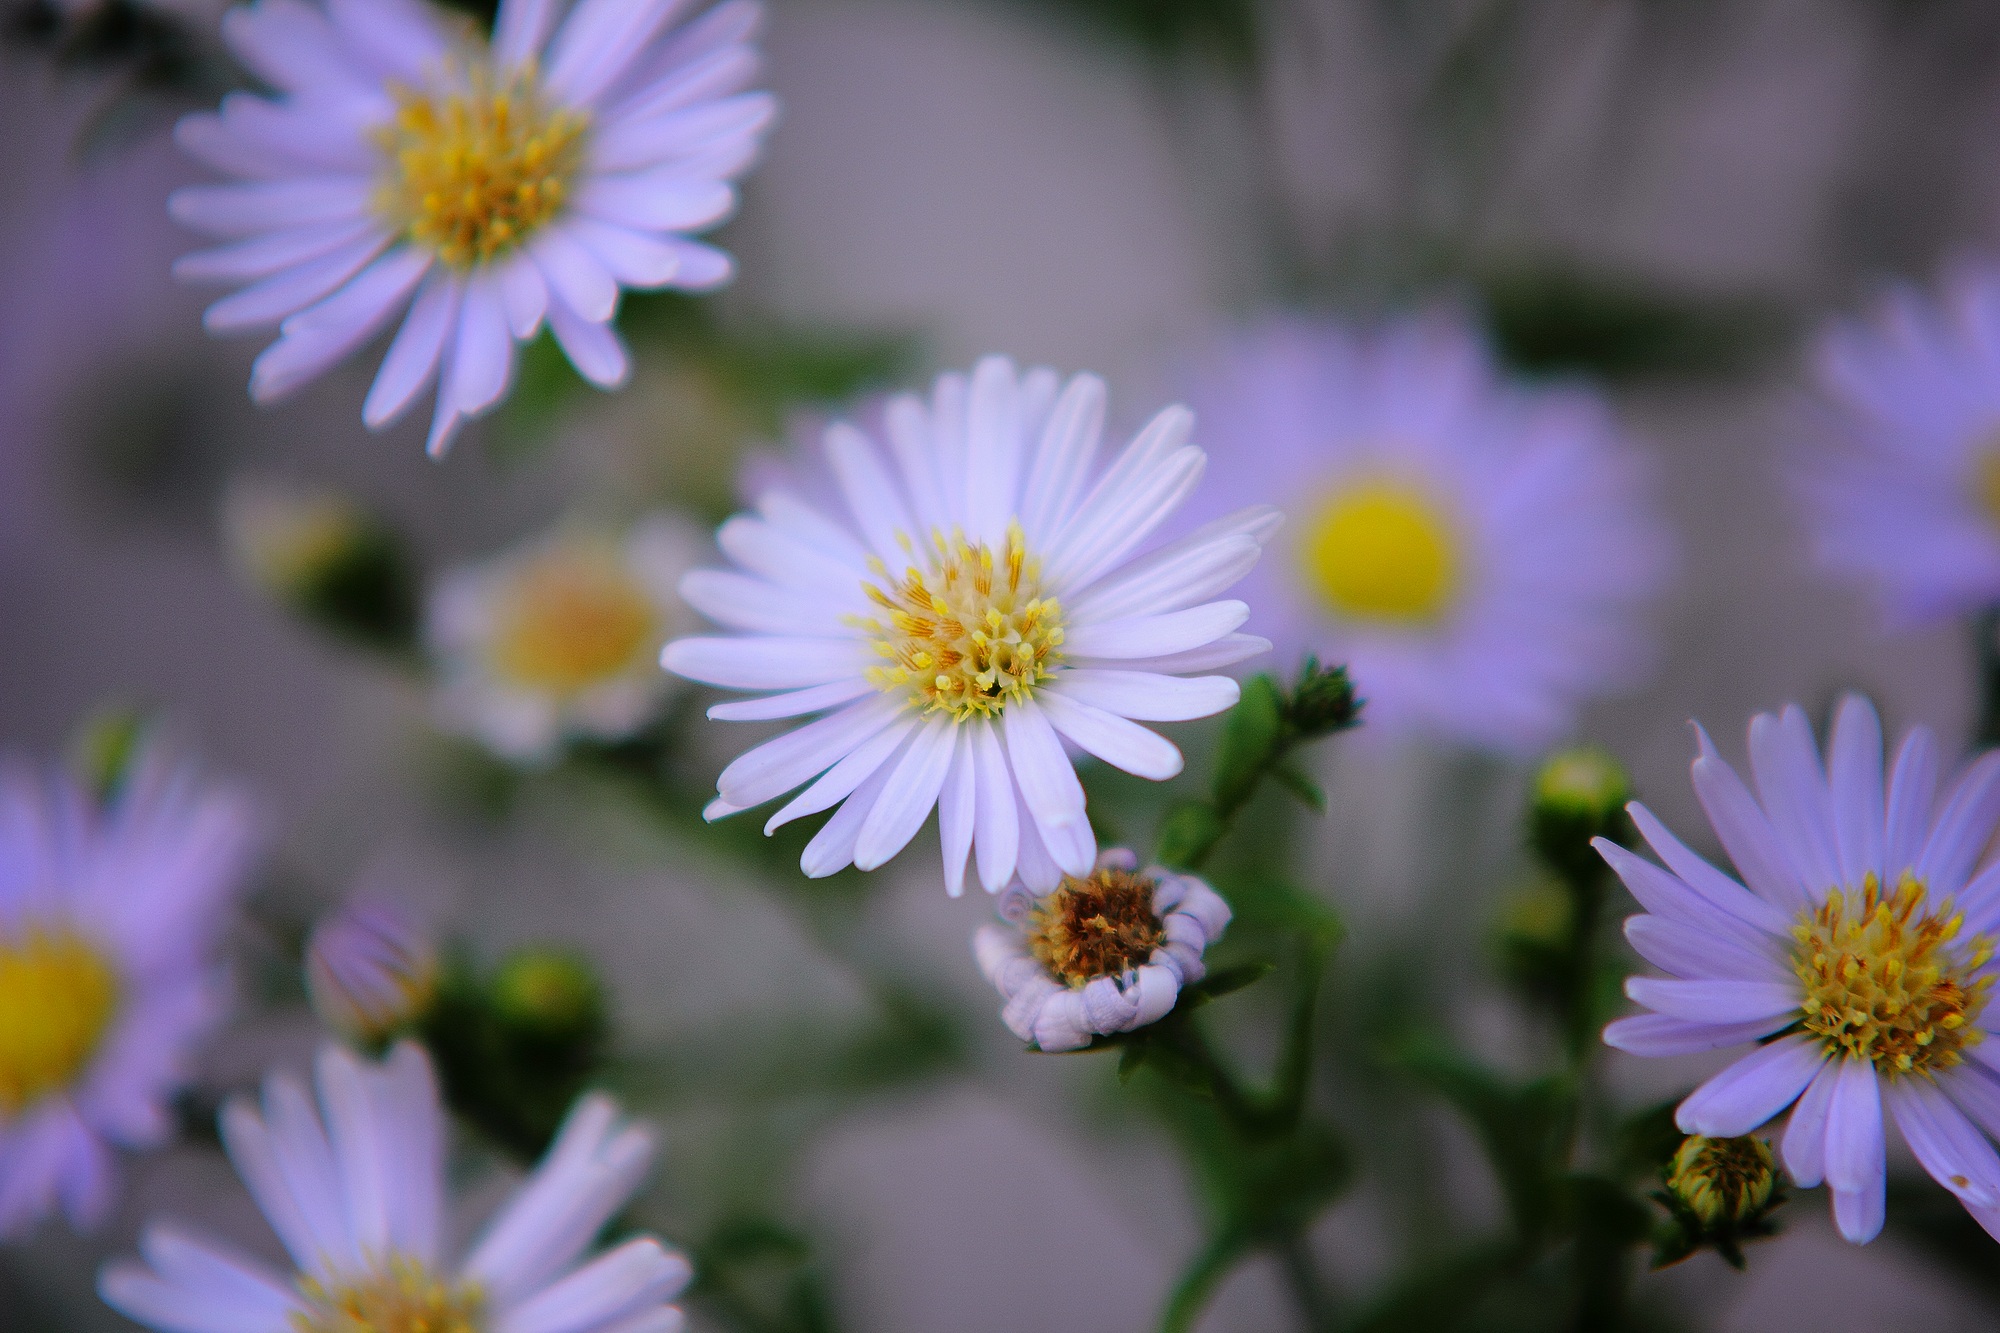
plant, flower, petal, daisy, natural, botany, flora, wildflower, close up, aster, macro photography, flowering plant, daisy family, oxeye daisy, annual plant, land plant, marguerite daisy, garden cosmos